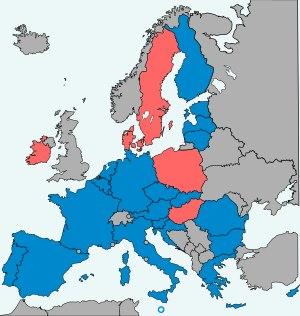
Le Parquet européen, ou Bureau du procureur général européen, est un organe indépendant de l'Union européenne en cours de création entre 22 des 27 membres de l'UE selon la méthode de la coopération renforcée. Il sera basé à Luxembourg aux côtés de la Cour de justice de l'Union européenne et de la Cour des comptes européenne et devrait débuter ses travaux en 2020.